Wilfrid Roberts

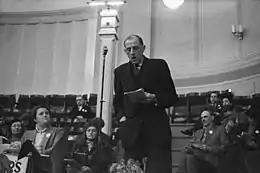
Roberts at the 1939 Liberal Assembly, The Spa, Scarborough. On the left is Helen de Guerry Simpson, the Isle of Wight Prospective Liberal Candidate

Wilfrid Hubert Wace Roberts (28 August 1900 – 26 May 1991) was a radical British Liberal Party politician who later joined the Labour Party.